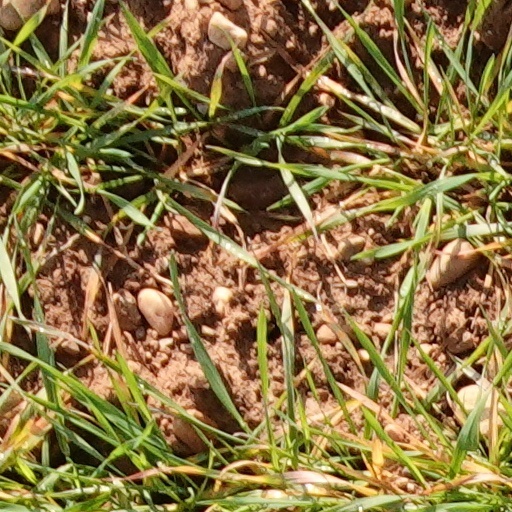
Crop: wheat